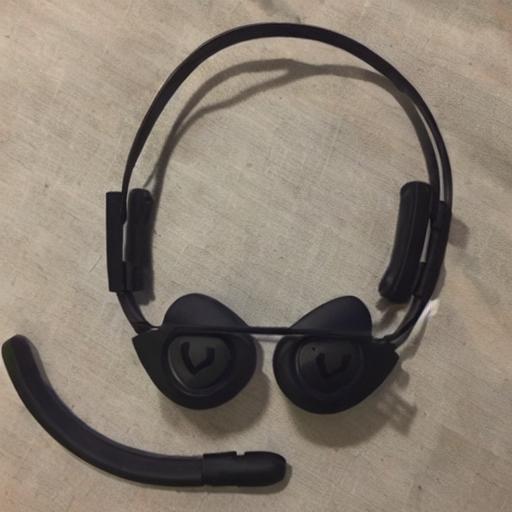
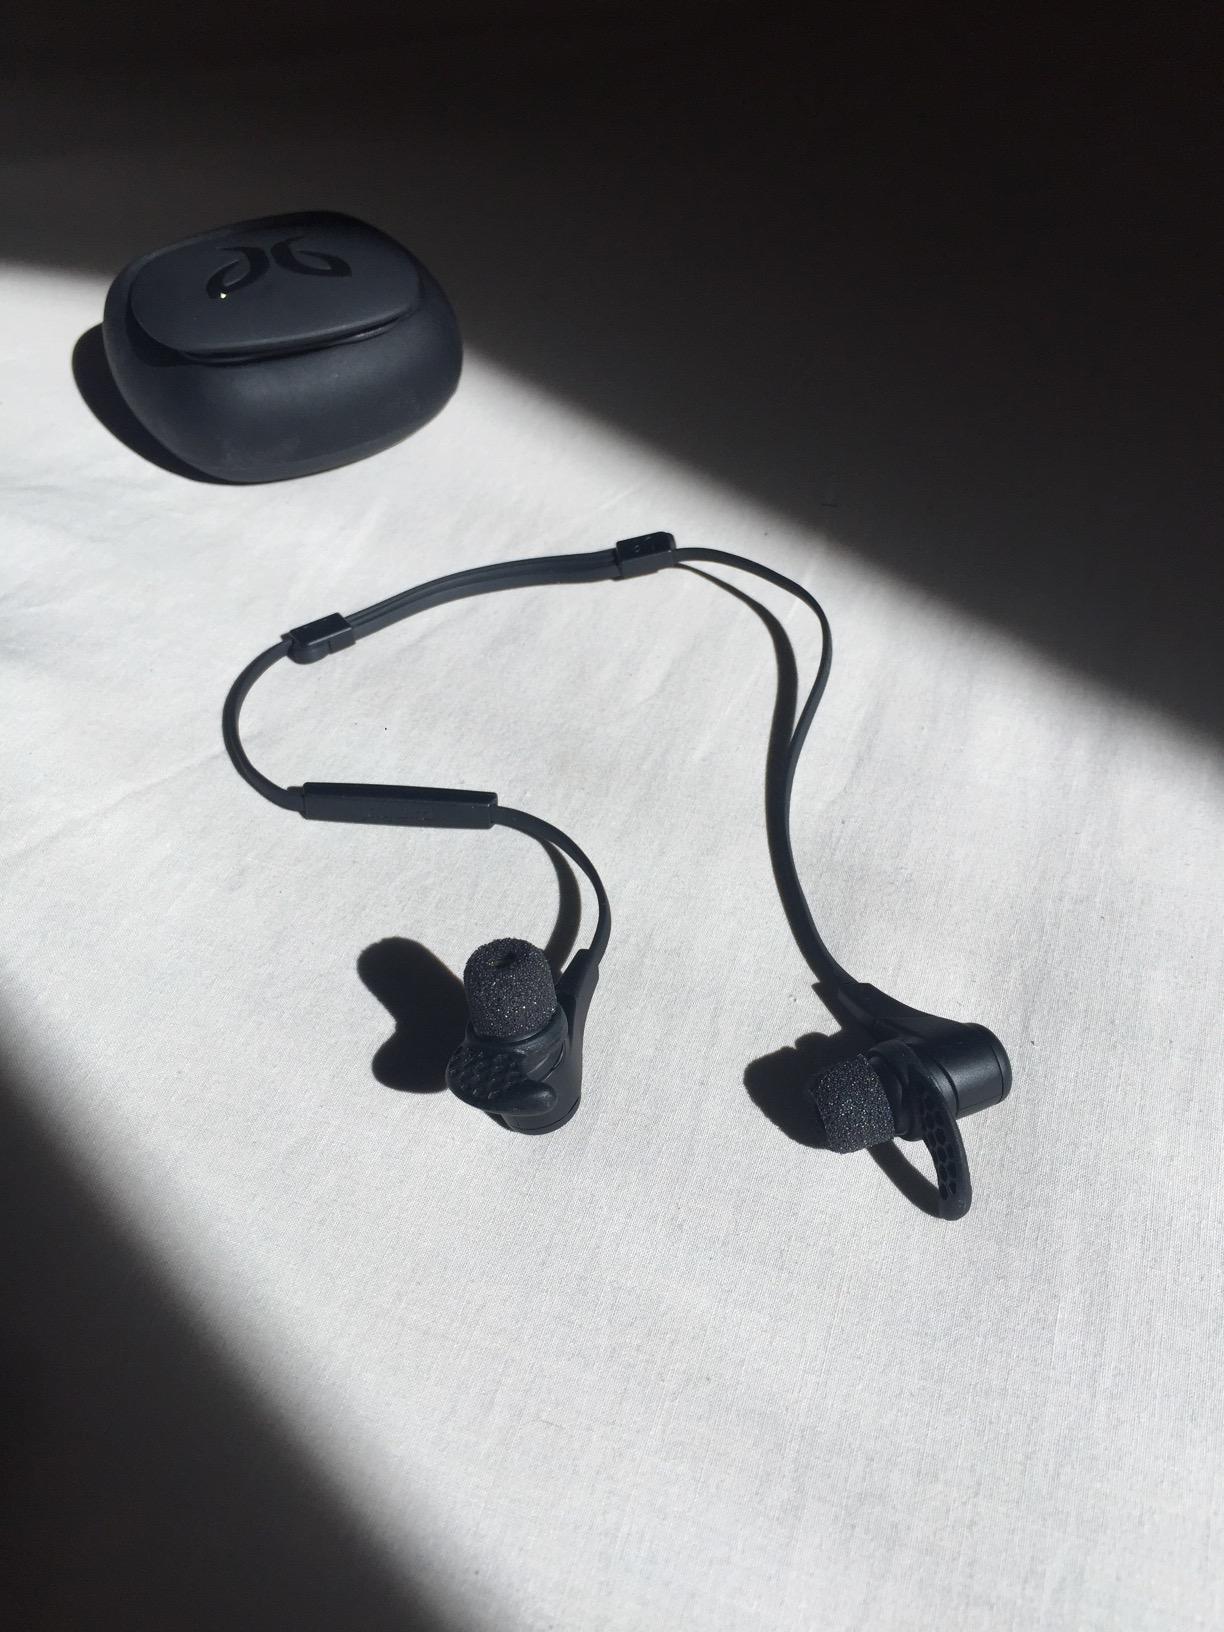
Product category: headphones
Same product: no